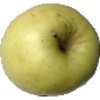
Label: Apple Golden 2